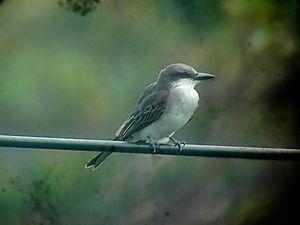
Les tyrannidés constituent une grande famille de passereaux d'Amérique.